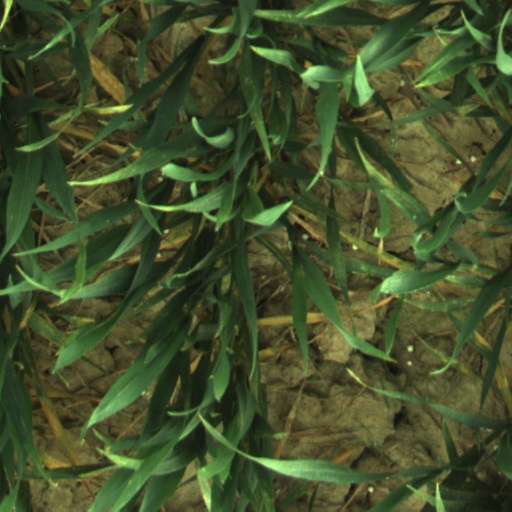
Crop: wheat